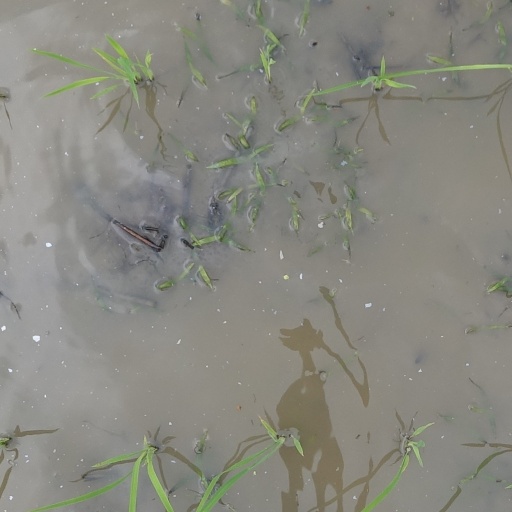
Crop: rice